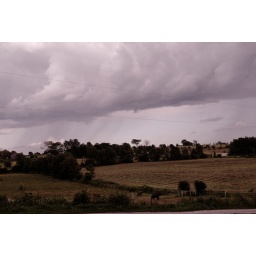
Matti the horse in a pen with stormy clouds above